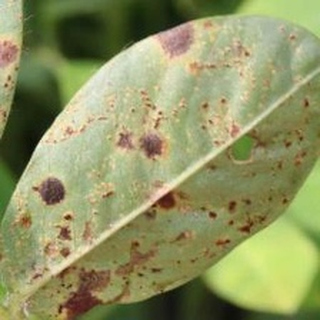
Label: groundnut_rust